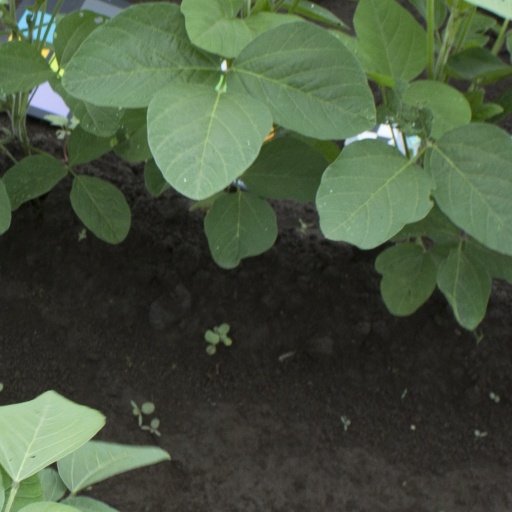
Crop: soybean